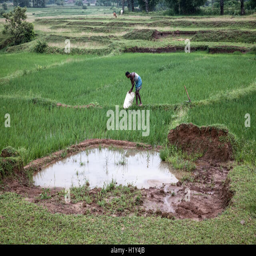
profession working in a rice paddy in an indigenous village